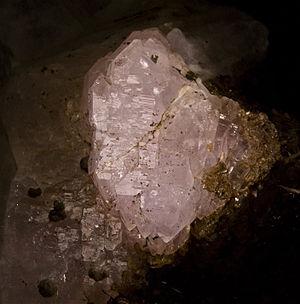
Quartz rose Localité
Le quartz rose est une variété de quartz teintée par des oxydes métalliques, manganèse, titane. Une étude récente montre que de nombreuses pièces de quartz rose doivent leur couleur à de microinclusions de dumortiérite.
Les pierres fines sont des pierres gemmes non classées parmi les quatre pierres précieuses. Bien que parfois appelées semi-précieuses, ce terme est interdit dans le commerce, en France, par un décret du 14 janvier 2002.